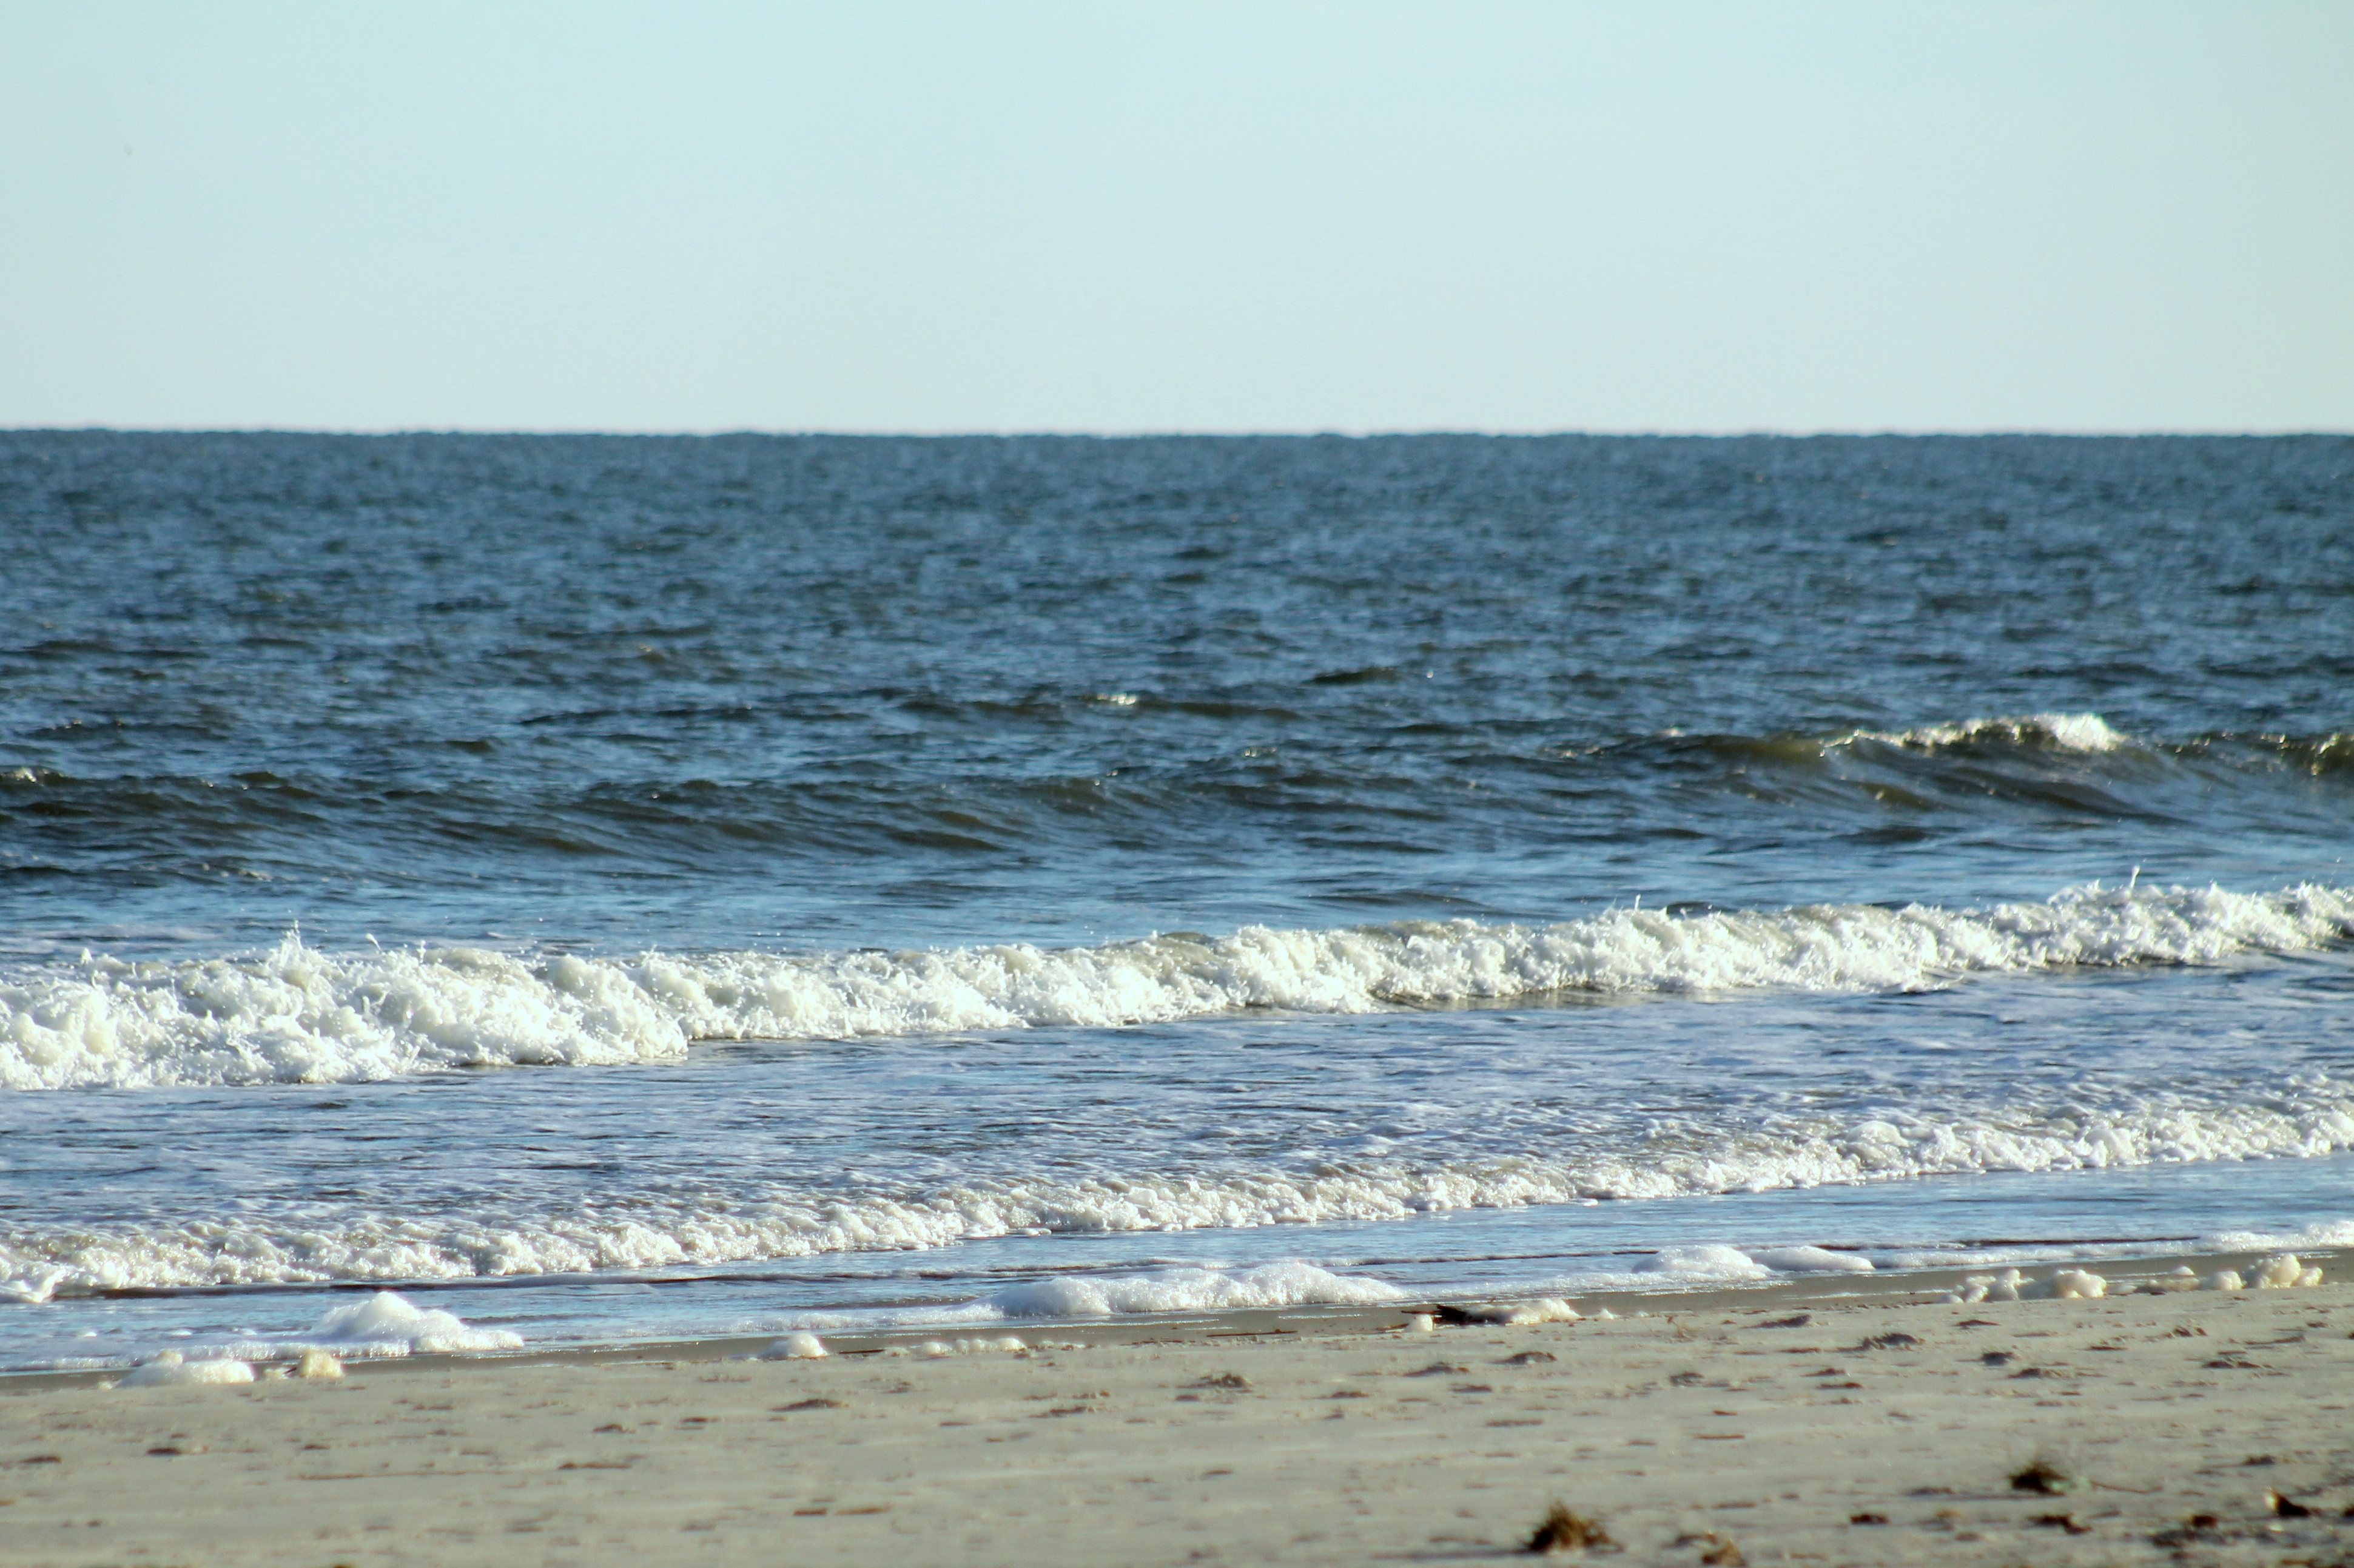
beach, sea, coast, sand, ocean, horizon, shore, wave, travel, body of water, waves, mudflat, wind wave, ocean and sky